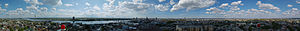
Riga / Kultur / Arkitektur
Panorama fra Stadshustårnet
Riga er hovedstaden i Letland. Byen ligger i Rigabugten ved Østersøen og har 698.529 indbyggere. Det er den største by i de baltiske stater. Letlands nationalforsamling Saeima, samt regering og præsident har også sæde i byen.